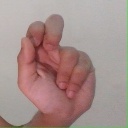
अक्षर: ढ